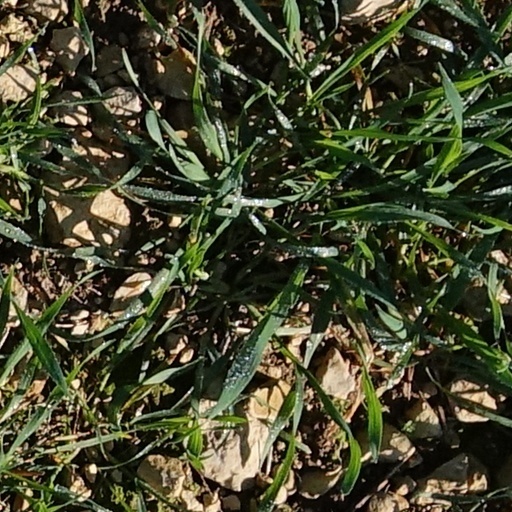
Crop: wheat